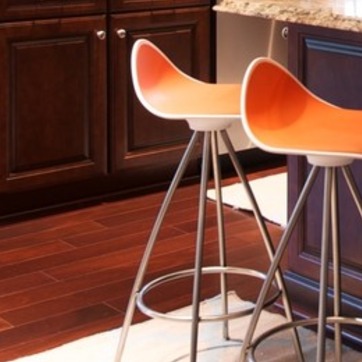
Material: metal